Baloubet du Rouet

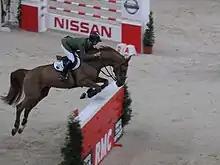
Baloubet du Rouet and Rodrigo Pessoa

Baloubet du Rouet (8 May 19897 August 2017) was a horse ridden by the Brazilian show jumper Rodrigo Pessoa. He has won many international titles.